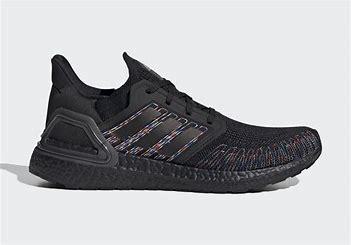
Brand: Adidas
Model: Ultra Boost 20